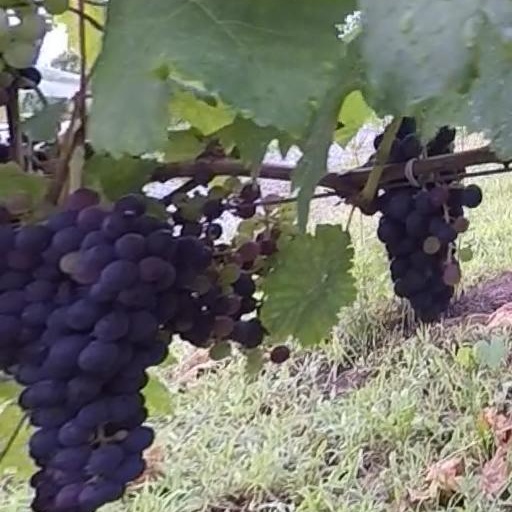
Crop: grape